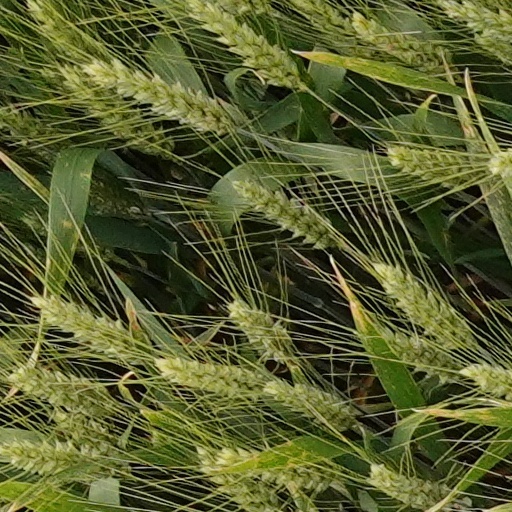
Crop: wheat